Kim Kardashian

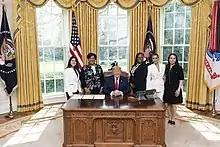
Kardashian (second from right) welcomes sentence commutation recipients with President Donald J. Trump, 2018

Kim Kardashian is a Christian and has described herself as "really religious". She was educated in Christian schools of both the Presbyterian and Roman Catholic traditions. In October 2019, she was baptized in an Armenian Apostolic ceremony at the baptistery in the Etchmiadzin Cathedral complex and given the Armenian name Heghine (Հեղինէ).